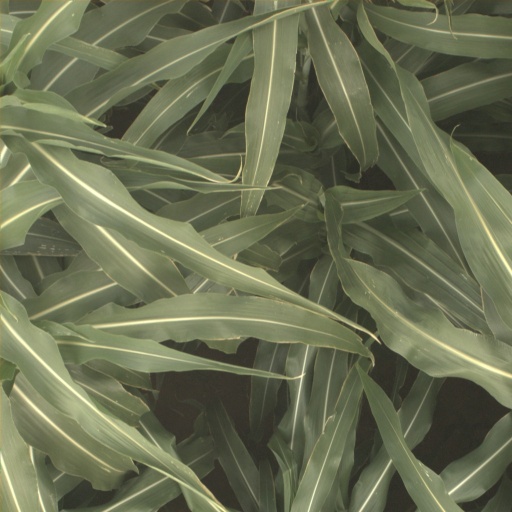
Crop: sorghum